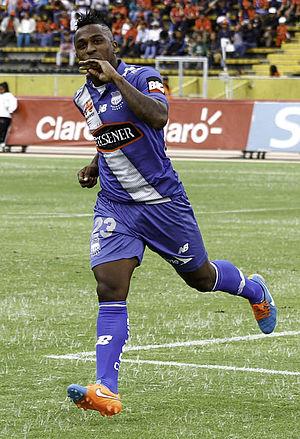
Miller Bolaños, né le 1ᵉʳ juin 1990 à Esmeraldas en Équateur, est un joueur de football international équatorien, qui évolue au poste de milieu de terrain.